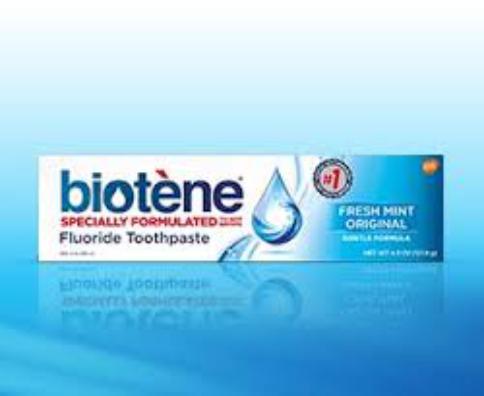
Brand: biotene
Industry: Medical